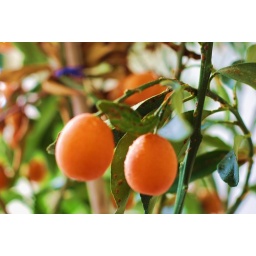
Some Asian tree in the office